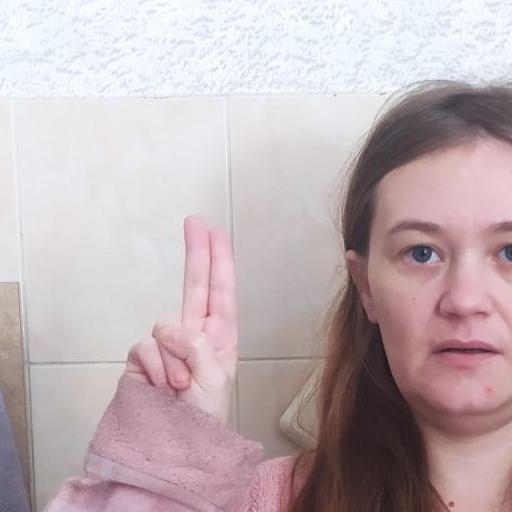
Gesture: two_up